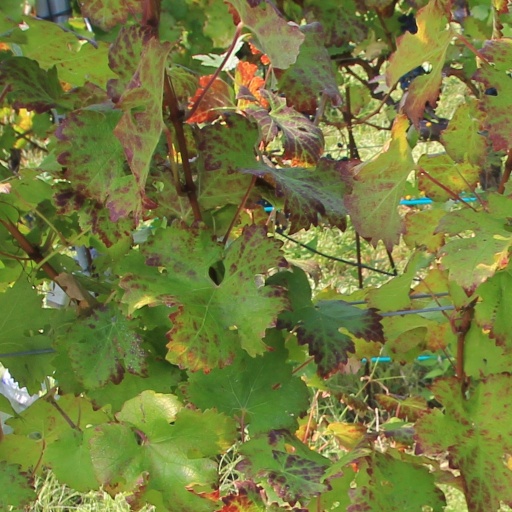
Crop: grape